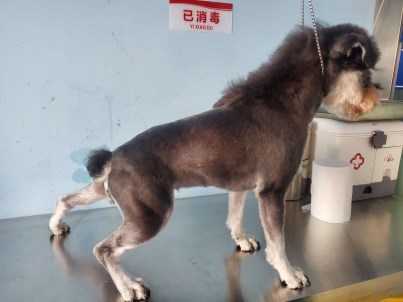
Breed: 2342-n000102-miniature_schnauzer